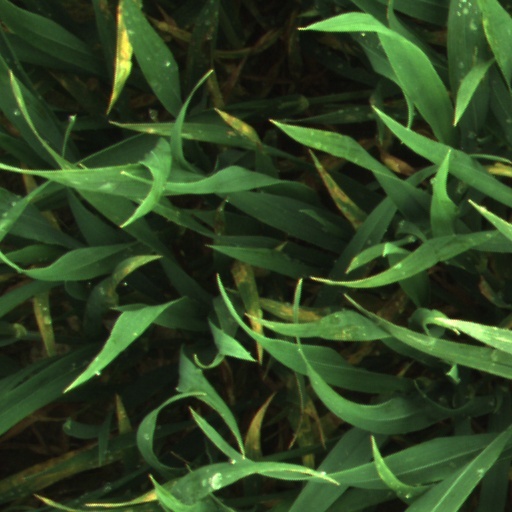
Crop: wheat